Planetarium (film)

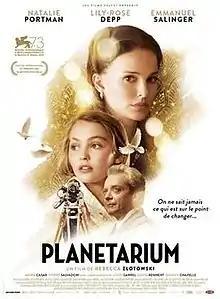
Film poster

Planetarium (released in the UK as The Summoning) is a French-Belgian drama film directed by Rebecca Zlotowski. The film stars Natalie Portman, Lily-Rose Depp and Emmanuel Salinger. The film had its world premiere at the Venice Film Festival, and was released on 16 November 2016, by Ad Vitam Distribution.